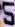
Number: 5